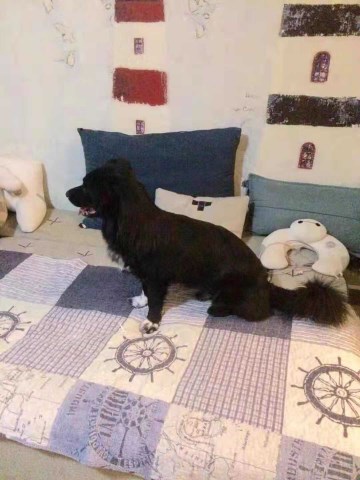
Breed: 3336-n000121-chinese_rural_dog